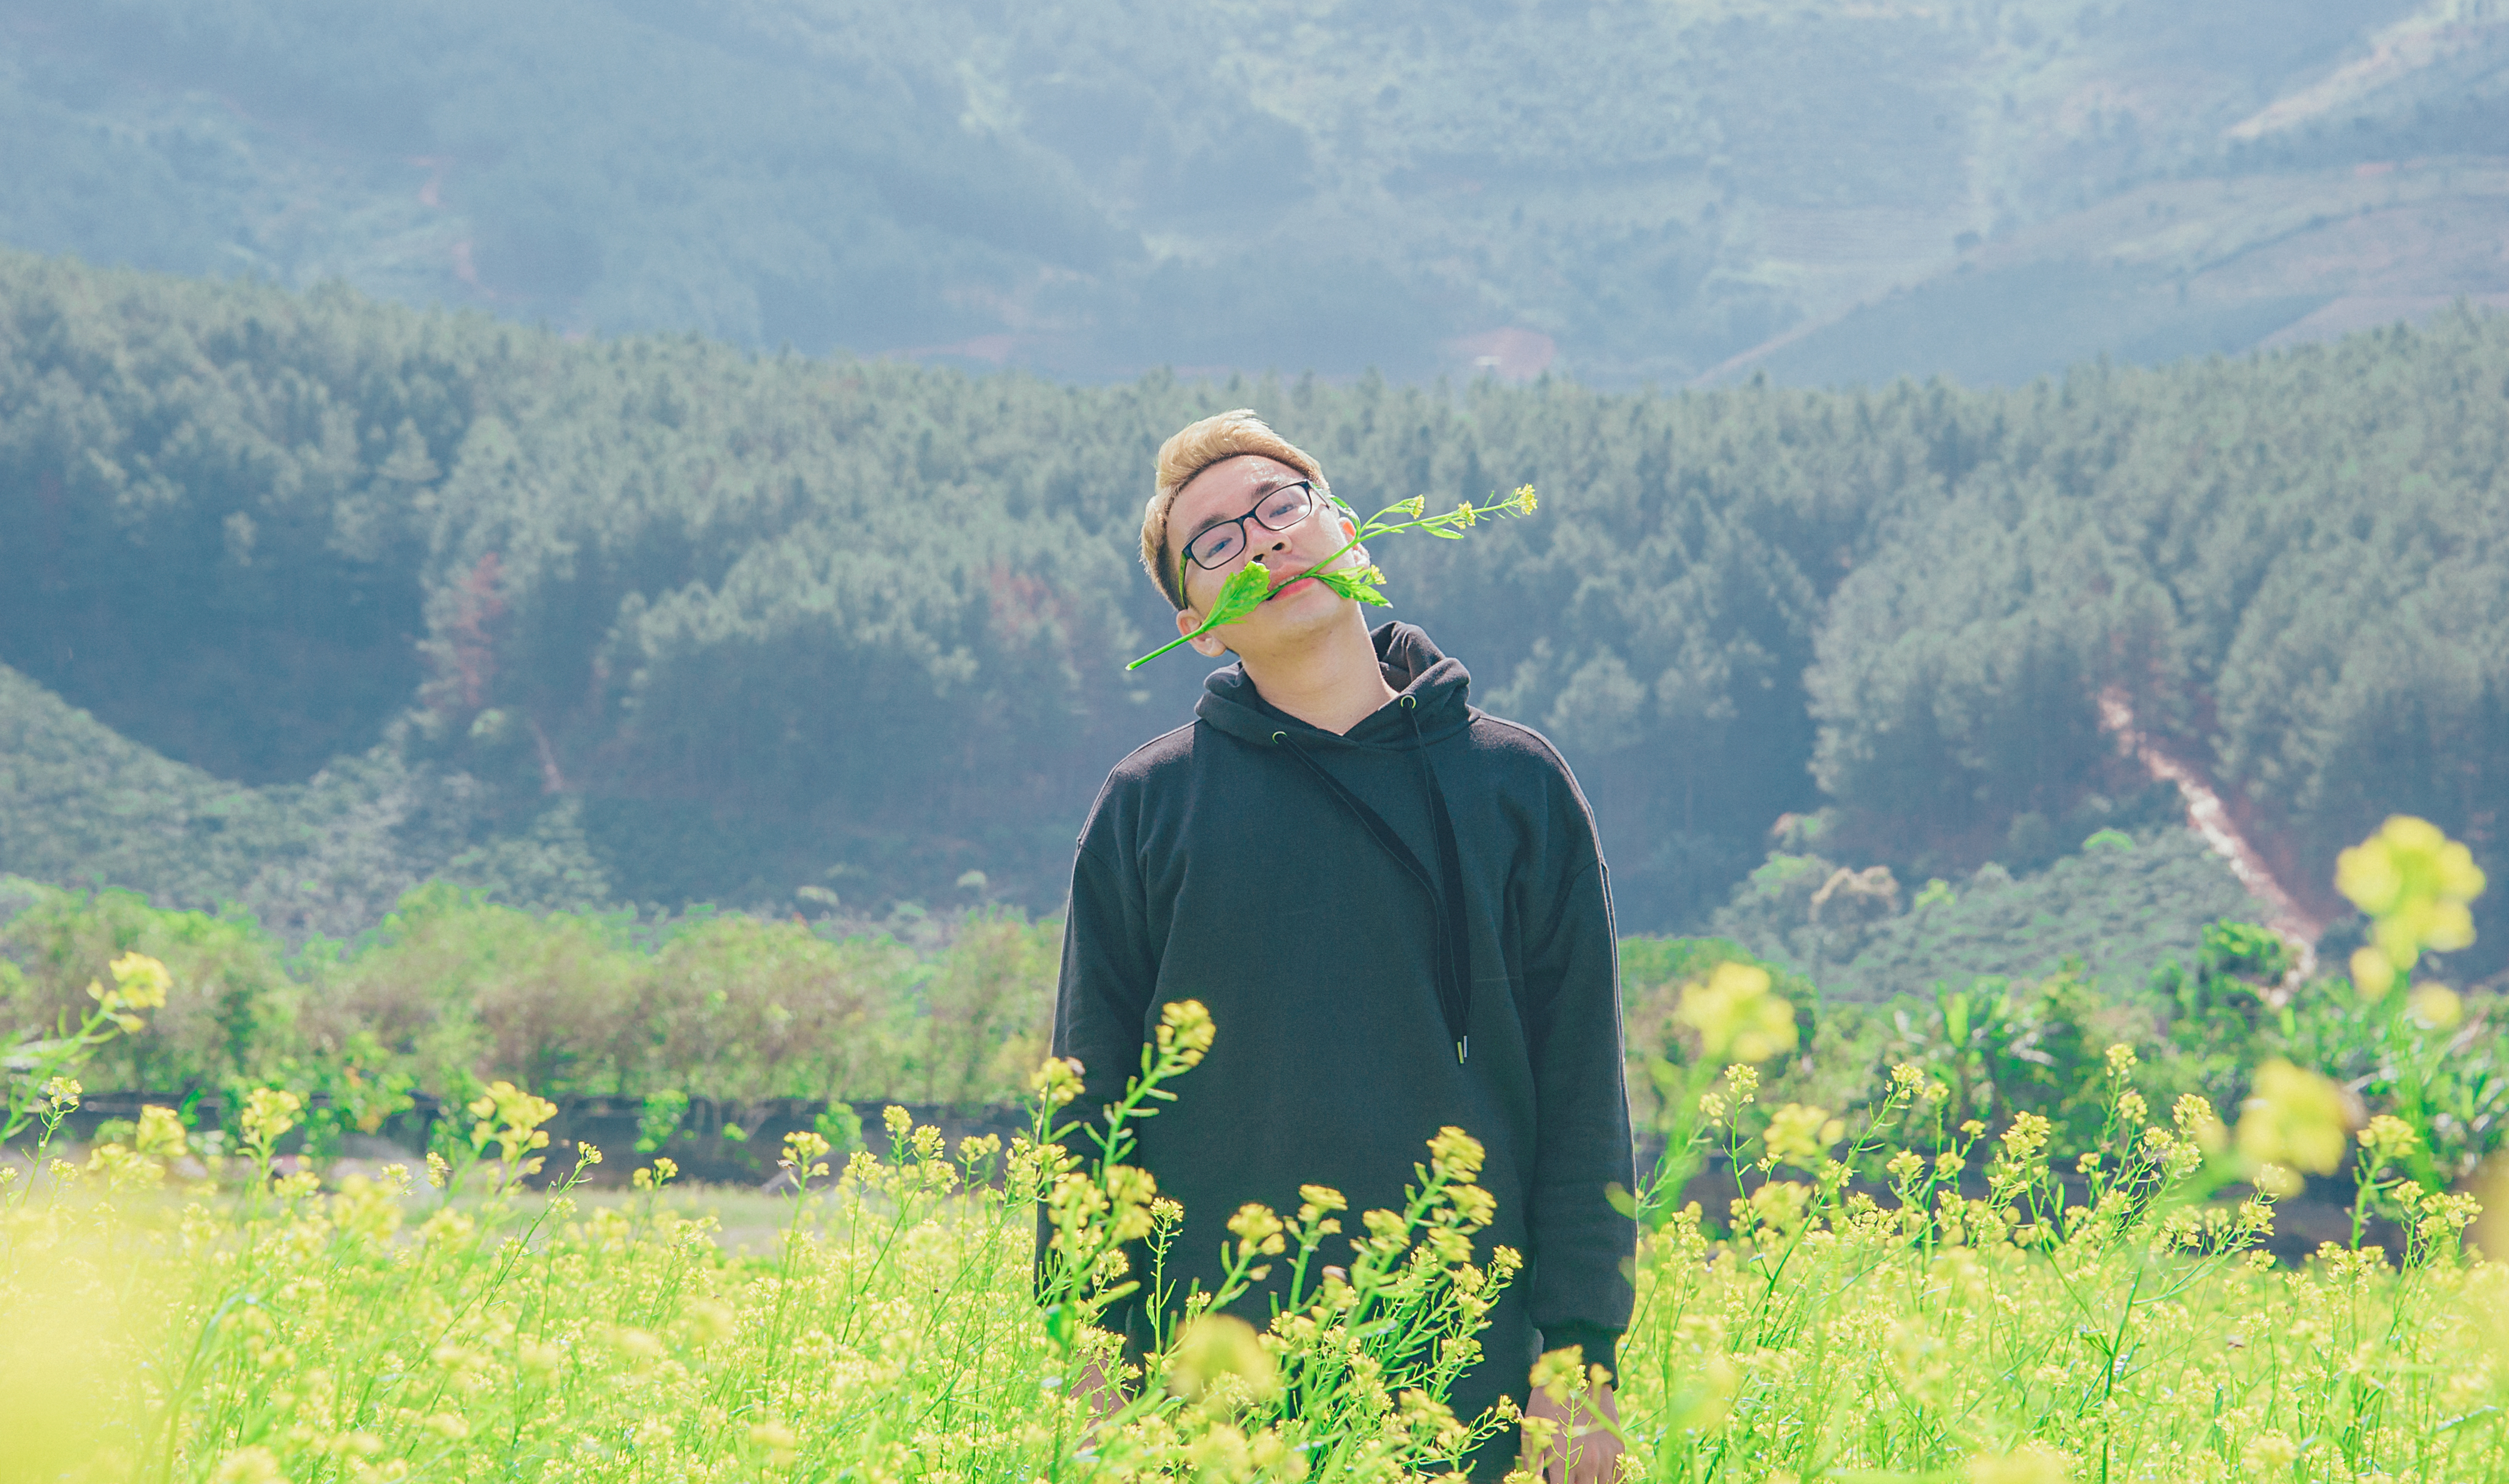
flower, green, tree, man, mountainous landforms, nature, grassland, ecosystem, wilderness, grass, mountain, field, hill, meadow, sky, plant, spring, girl, landscape, rural area, agriculture, sunlight, prairie, summer, mountain range, fun, pasture, happiness, wildflower, ecoregion, grass family, smile, national park, vacation, farm, mount scenery